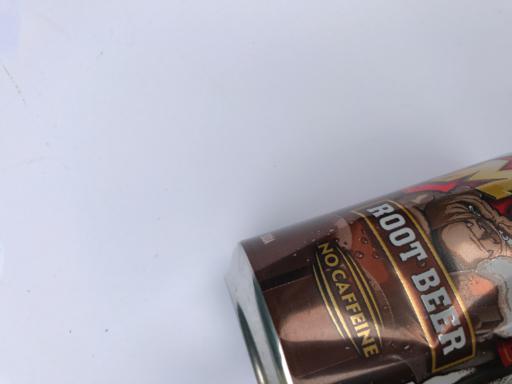
Waste category: metal